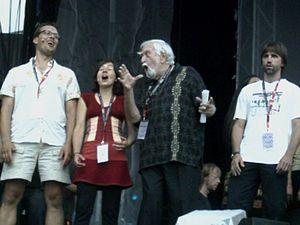
Jacques Languirand sur la scène des FrancoFolies de MontréalAussi sur scène
Jacques Languirand, né à Montréal le 1ᵉʳ mai 1931 et mort le 26 janvier 2018, est animateur de radio, dramaturge, écrivain, animateur de télévision, comédien, journaliste, réalisateur, metteur en scène, professeur et producteur québécois.